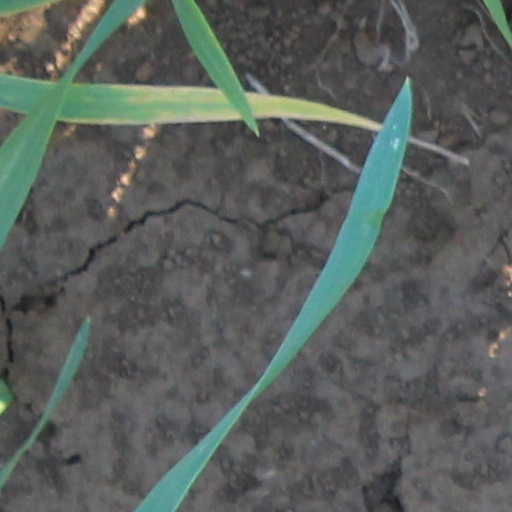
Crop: wheat